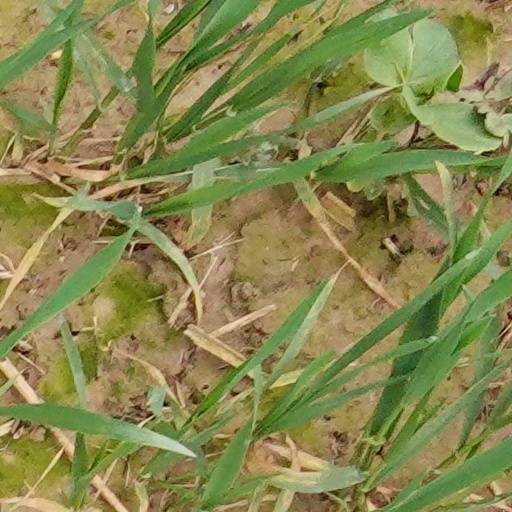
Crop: wheat